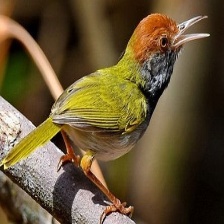
Species: TAILORBIRD
Scientific name: ORTHOTOMUS ATROGULARIS